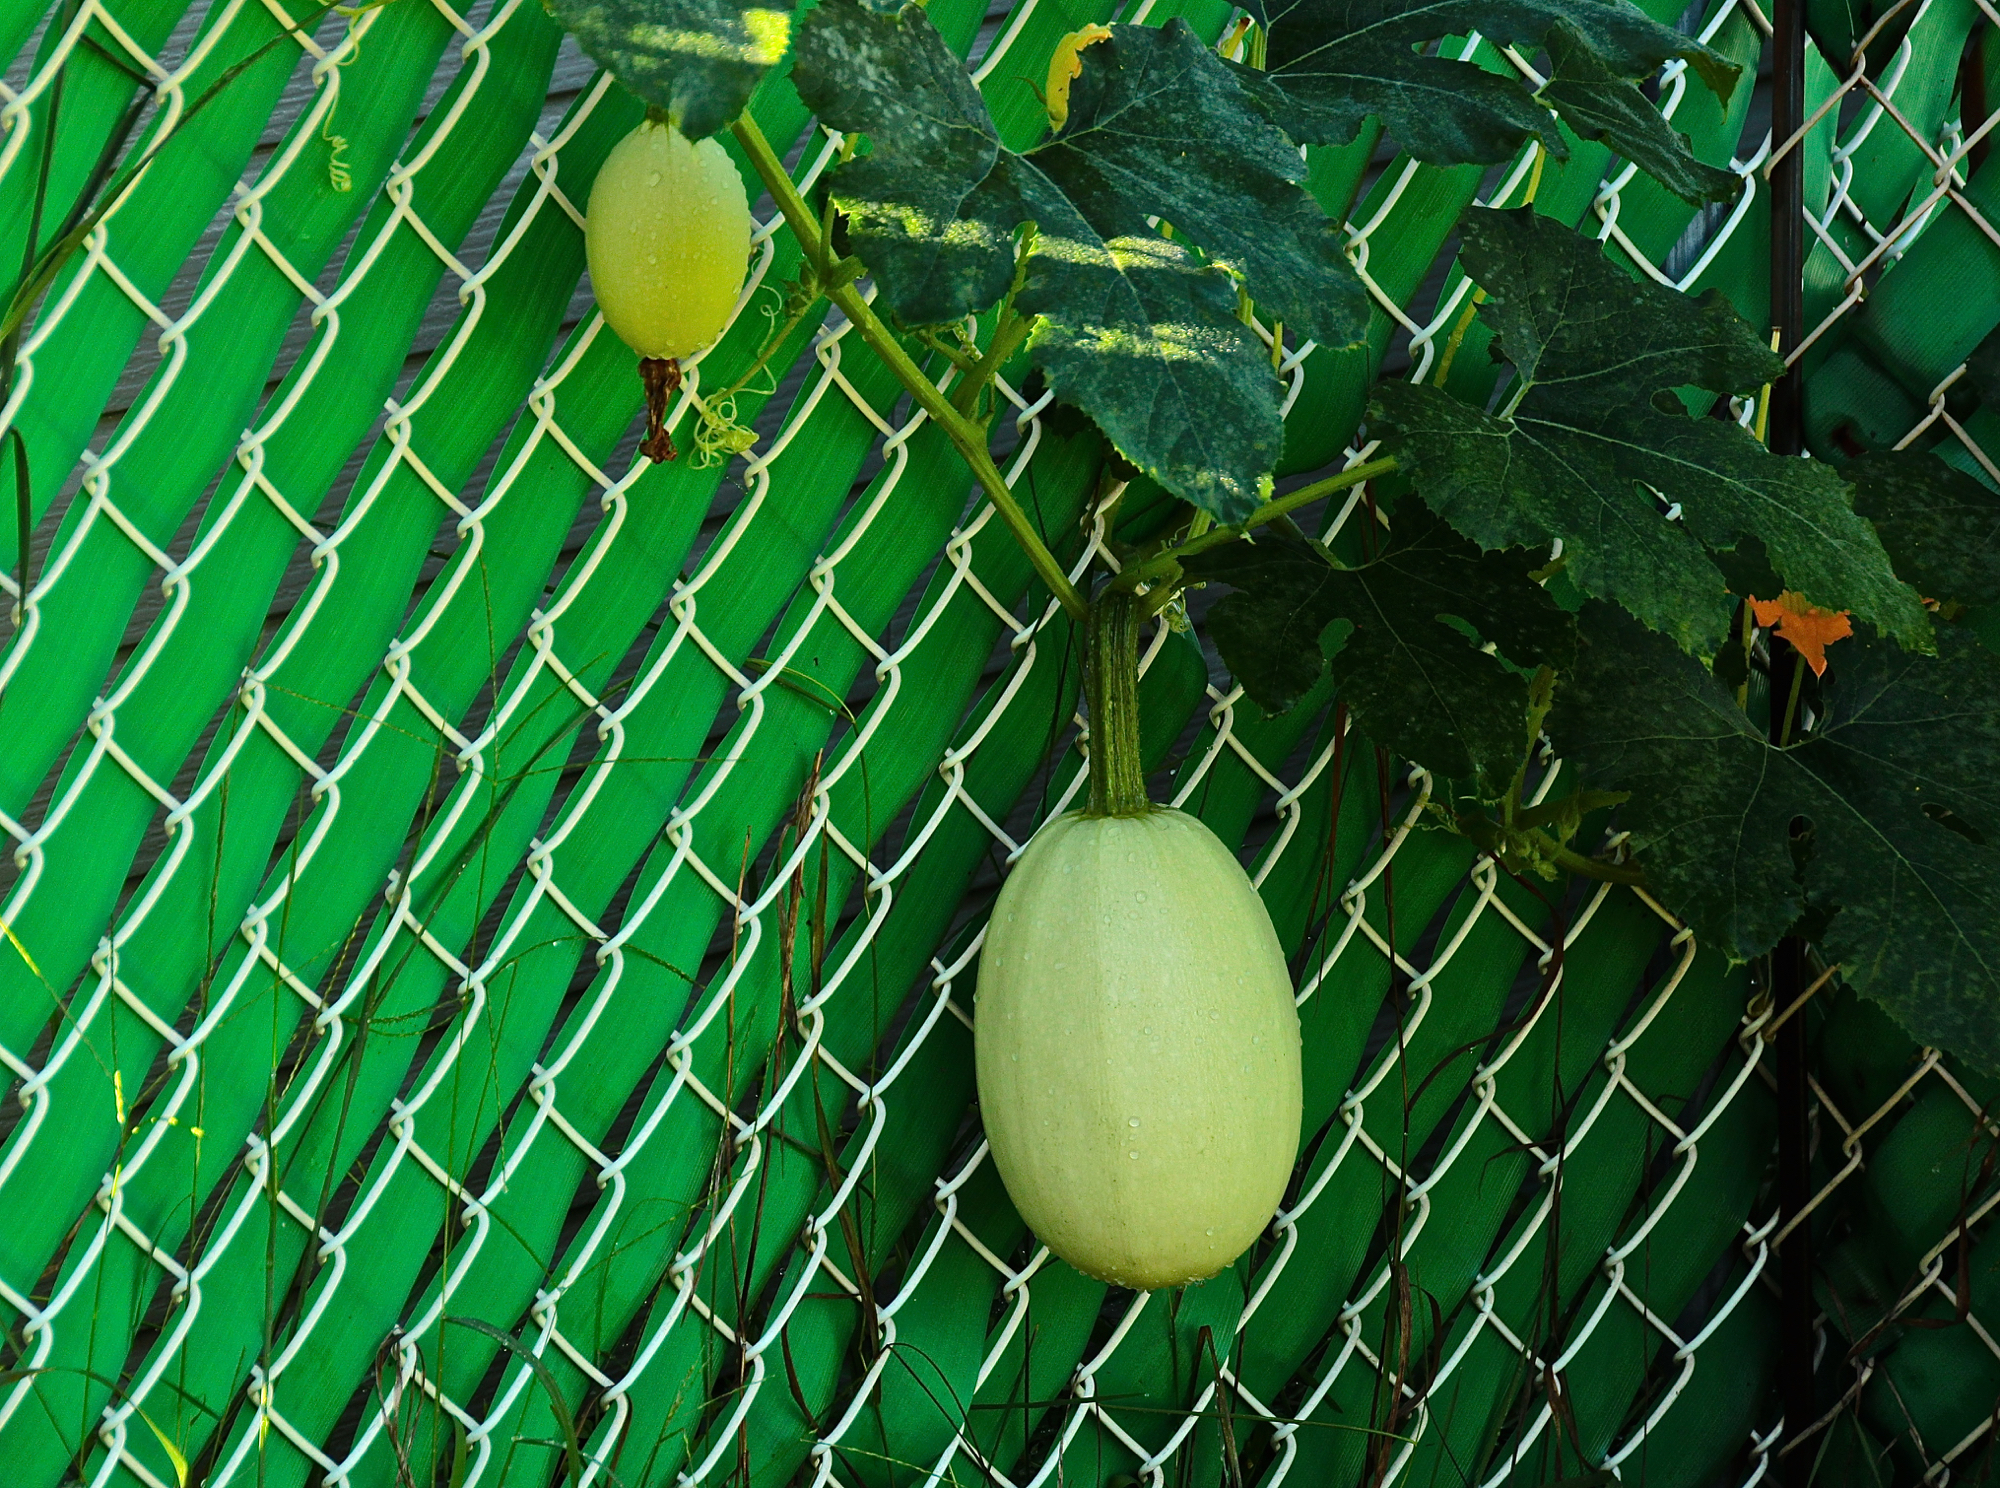
plant, fruit, leaf, flower, food, green, produce, gourd, coconut, melons, hff, citrus, fencedfriday, melon, 3652015, 365the2015edition, day233, day233365, 21aug15, flowering plant, land plant, cucumber gourd and melon family